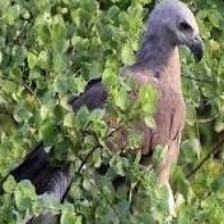
Species: GREY HEADED FISH EAGLE
Scientific name: ICHTHYOPHAGA ICHTHYAETUS